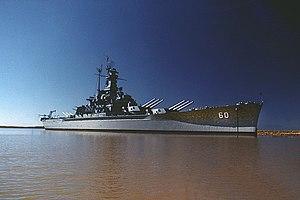
Les National Historic Landmarks de l'Alabama représentent l'histoire de l'Alabama de la période précolombienne jusqu'à nos jours. L'État compte trente-six National Historic Landmarks, qui sont situés dans dix-huit des soixante-sept comtés de l'État. Parmi ces monuments, cinq ont un intérêt militaire, huit sont des exemples importants d'un style architectural particulier, six sont des sites archéologiques, cinq ont joué un rôle dans la lutte des Afro-américains pour les droits civils, et cinq sont associés au développement du Programme spatial des États-Unis. Un des NHL de l'État a par la suite perdu ce statut.